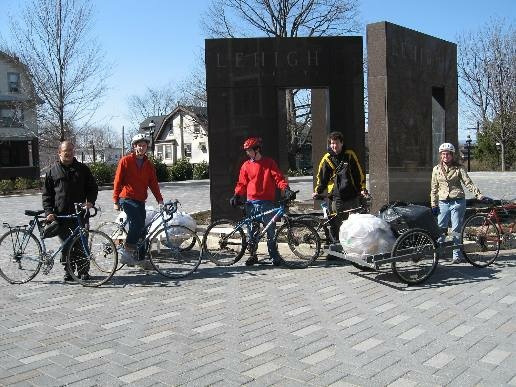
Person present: Yes